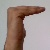
The image shows a hand gesture representing a space in Indian Sign Language.